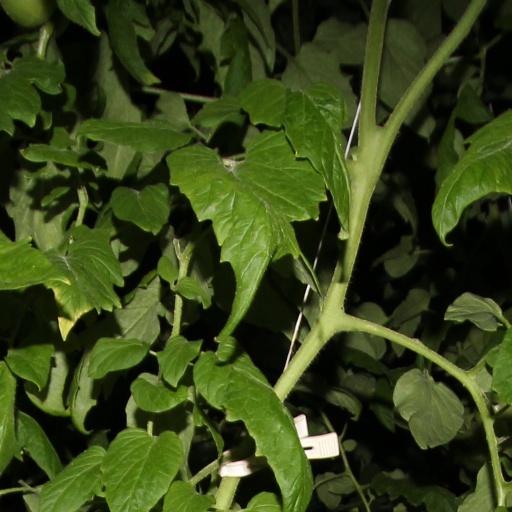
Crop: tomato